Ferdinand Marcos

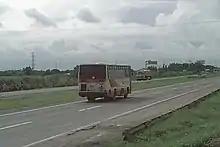
A 1999 view of the San Fernando segment of North Luzon Expressway, one of Marcos's infrastructure projects

On November 18, 2016, his remains were reburied at the Libingan ng mga Bayani ordered by President Rodrigo Duterte despite opposition from various groups. On the morning of November 18, using Philippine Armed Forces helicopters, his family and their supporters flew his remains from Ilocos to Manila for a private burial. This account was challenged and the physical location of his remains is disputed. Various groups protested the burial.